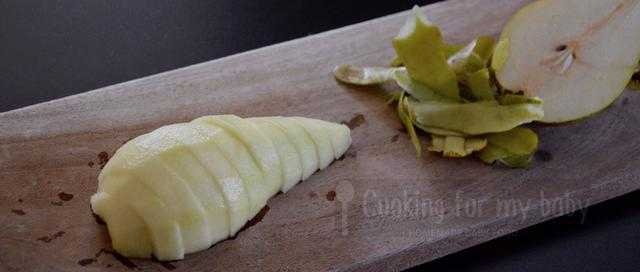
Label: Pear